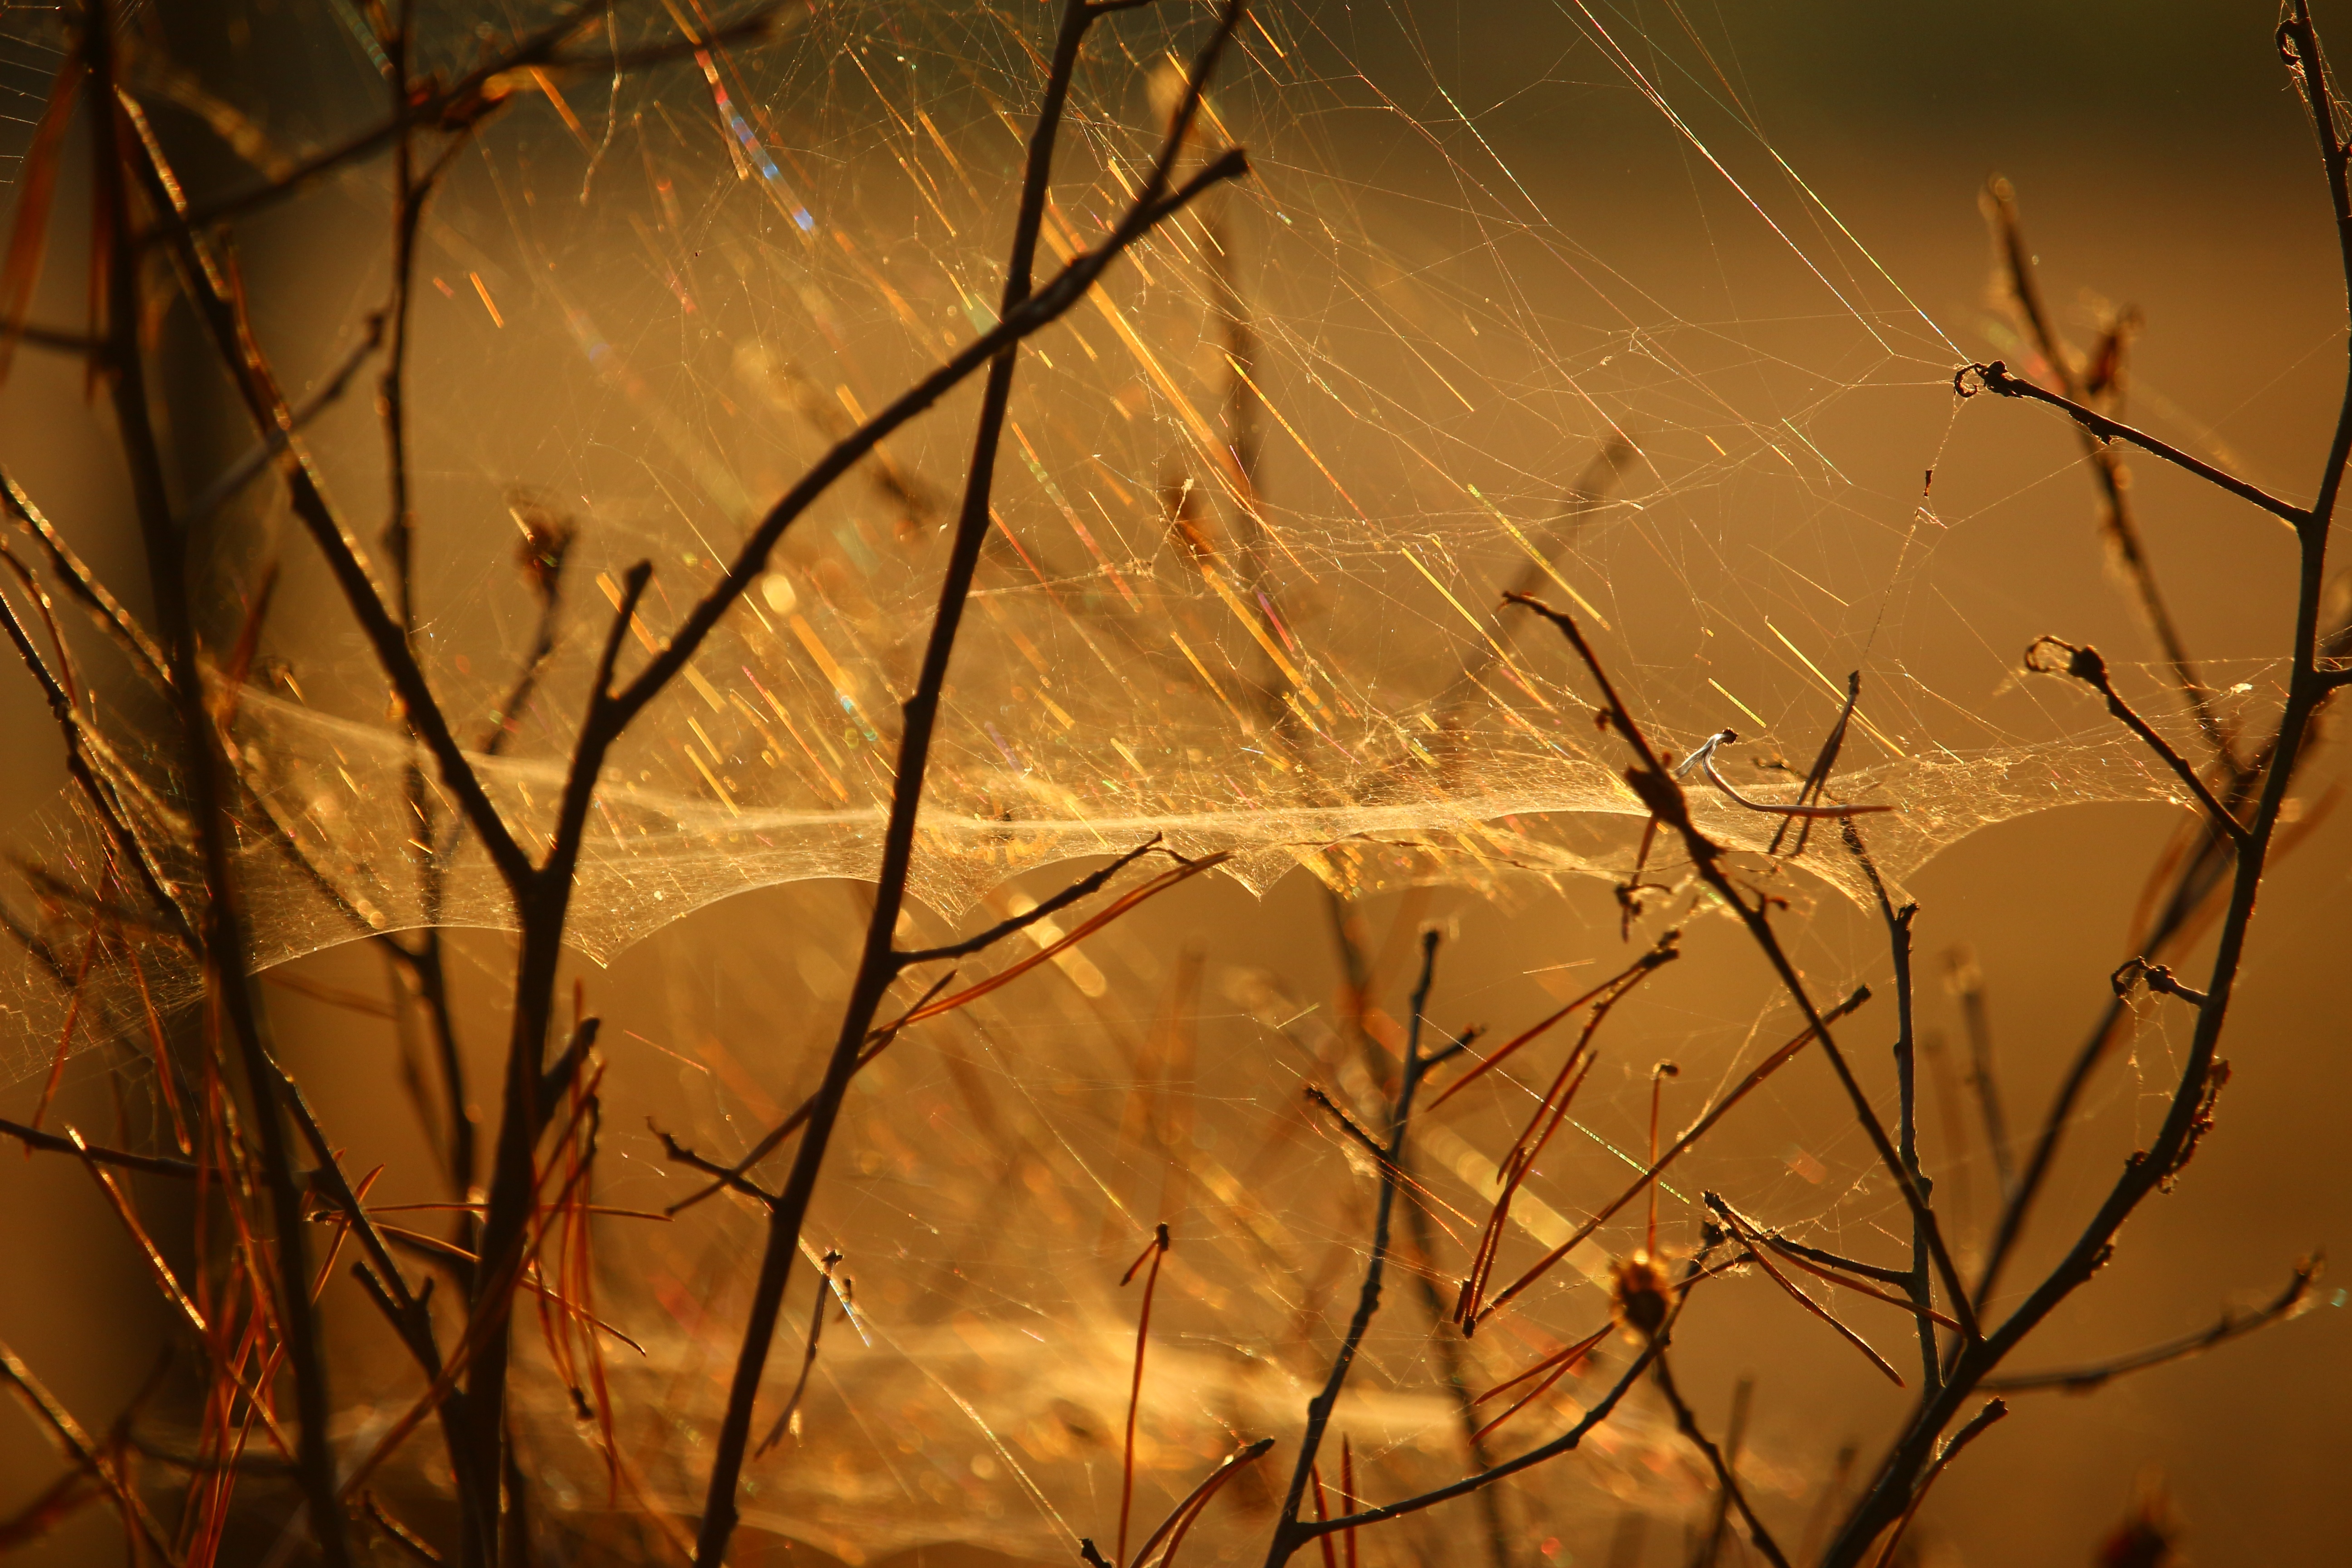
tree, nature, branch, light, sunset, night, sunlight, morning, leaf, dawn, evening, reflection, autumn, darkness, season, twig, cobweb, aesthetic, spun yarn, atmospheric phenomenon